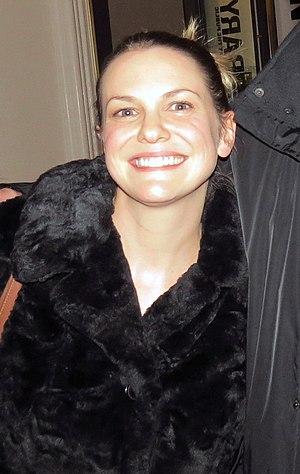
Larisa Oleynik est une actrice américaine née le 7 juin 1981 dans le comté de Santa Clara en Californie. Elle est principalement connue pour ses rôles d'Alex Mack dans la série Les Incroyables Pouvoirs d'Alex et de Bianca Stratford dans le film Dix bonnes raisons de te larguer.